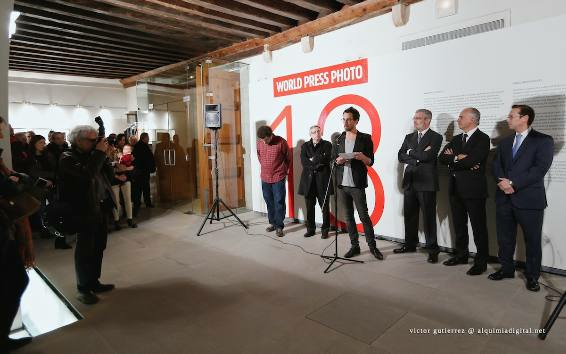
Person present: Yes